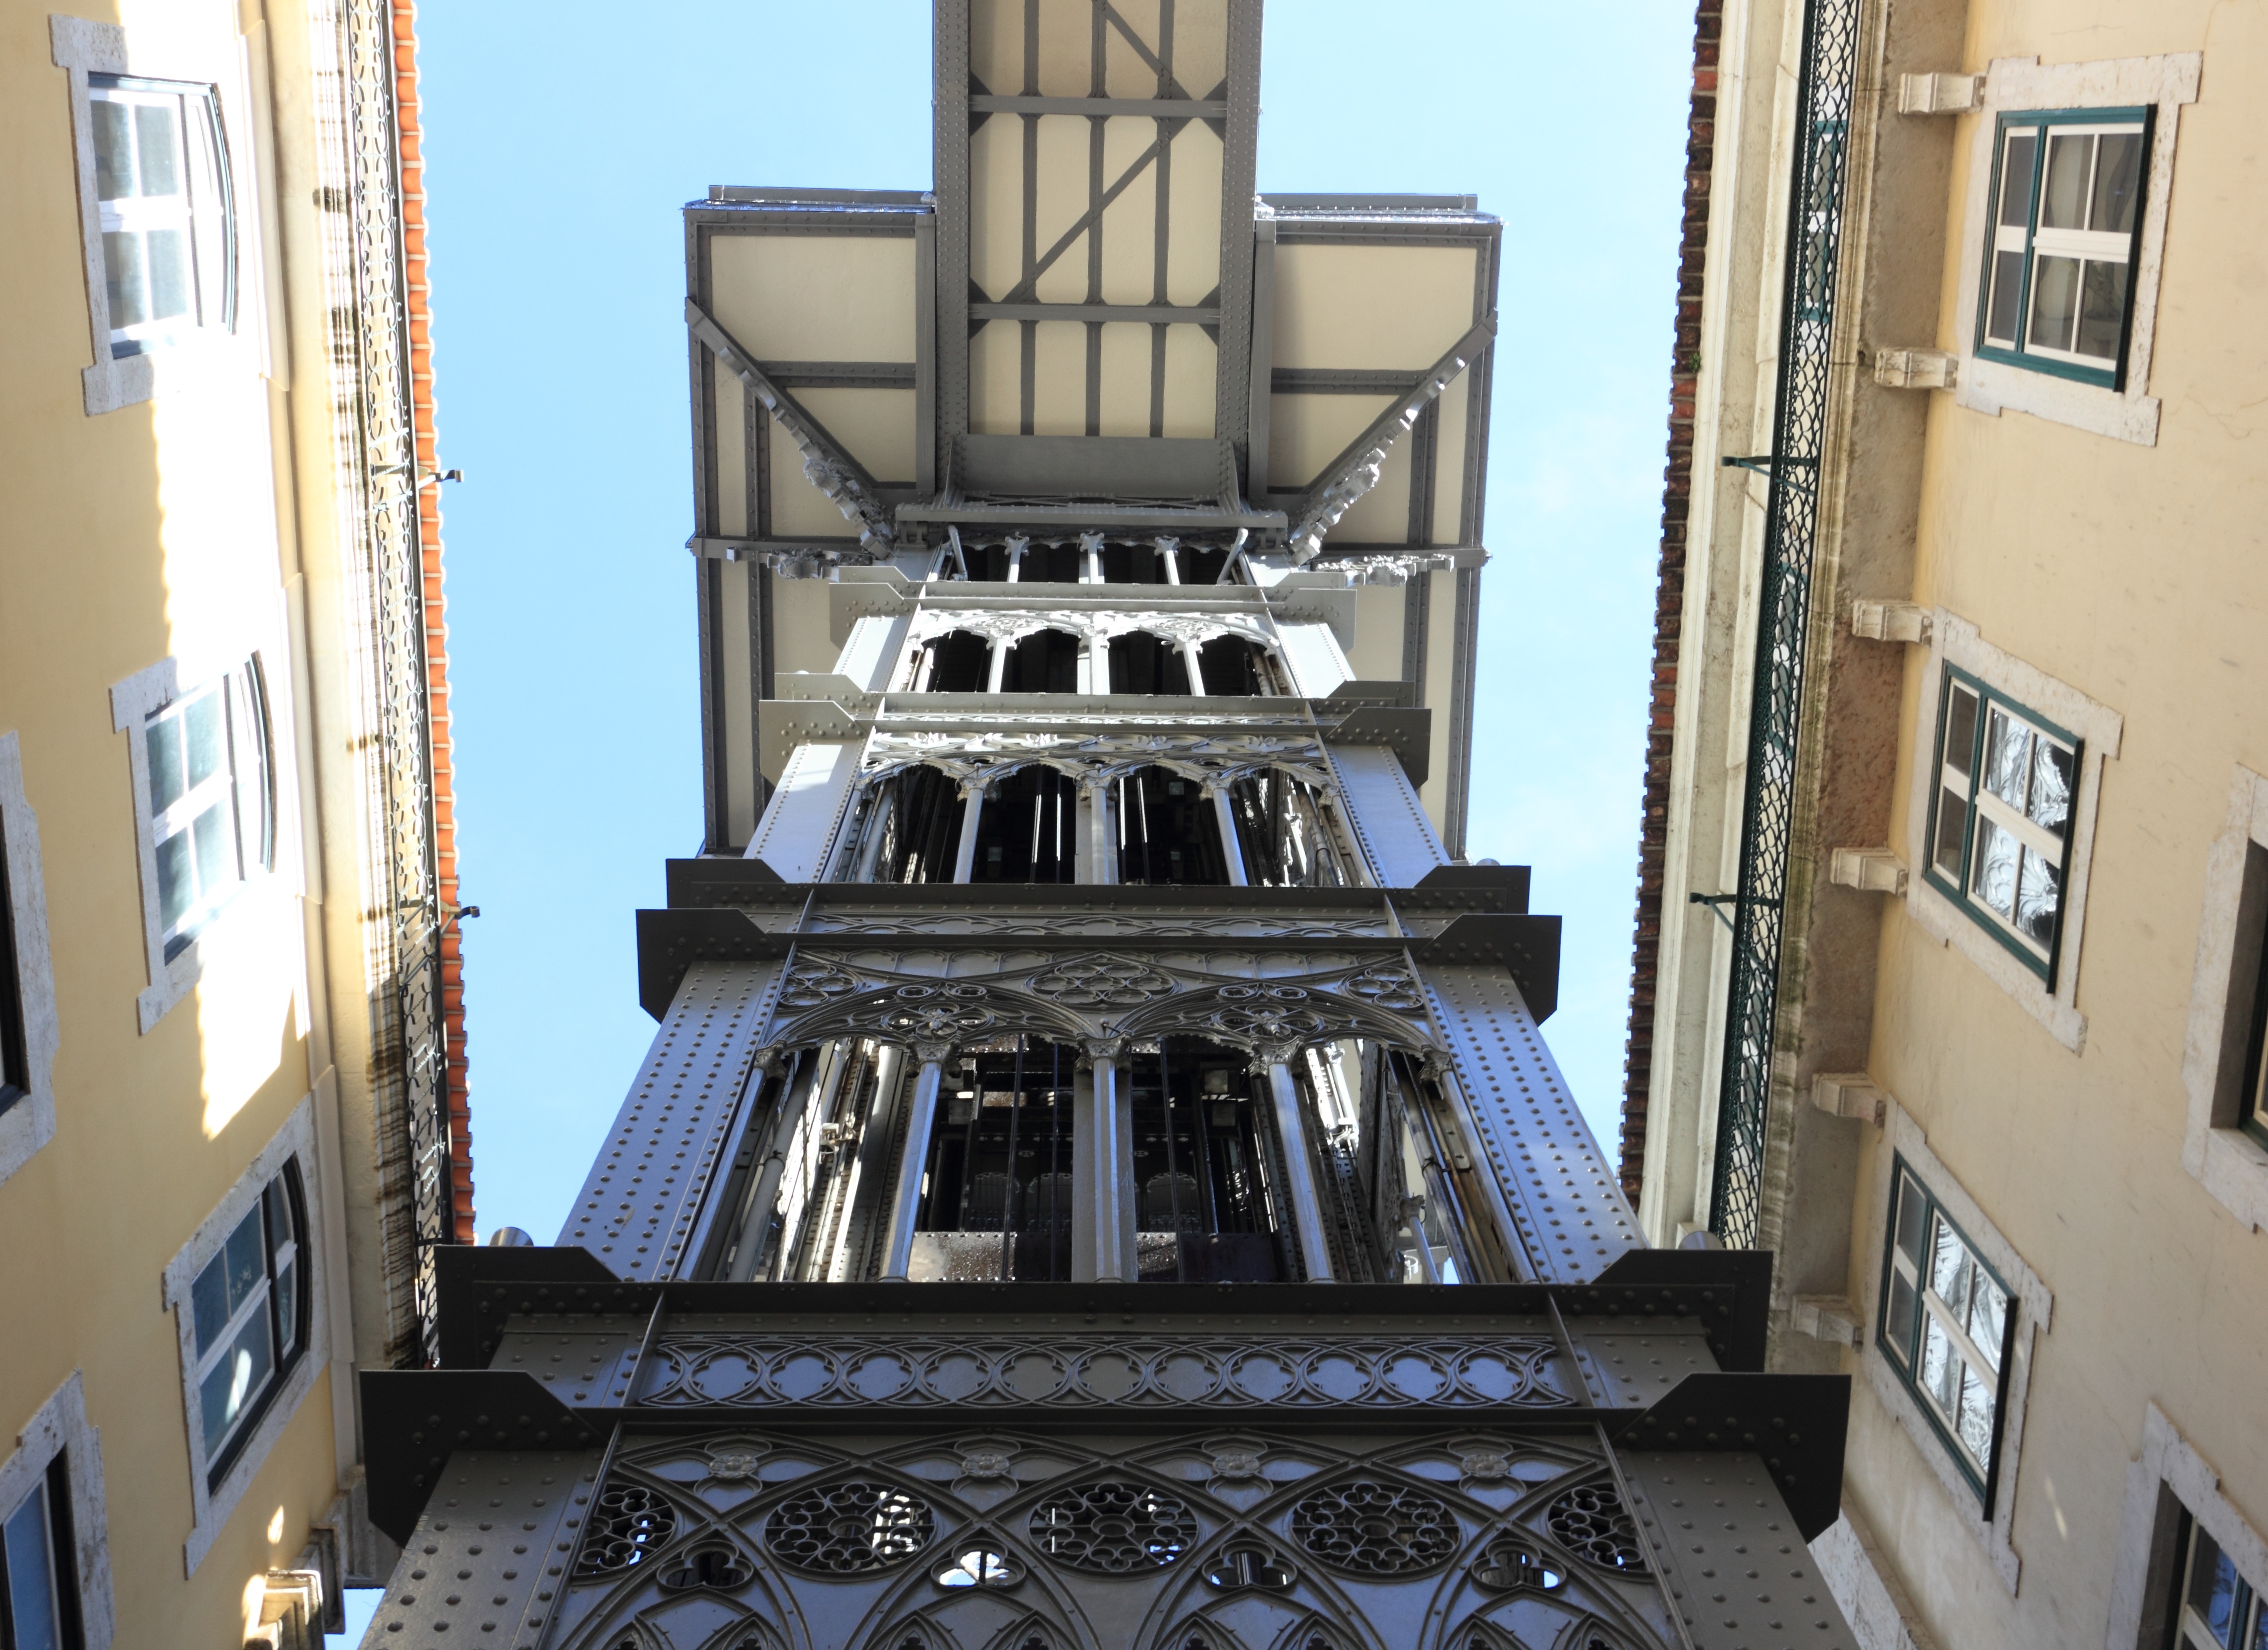
pedestrian, architecture, mansion, house, building, skyscraper, balcony, landmark, facade, lift, stairs, portugal, elevator, tourist attraction, lisbon, elevador de santa justa, 1902